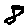
Label: 8